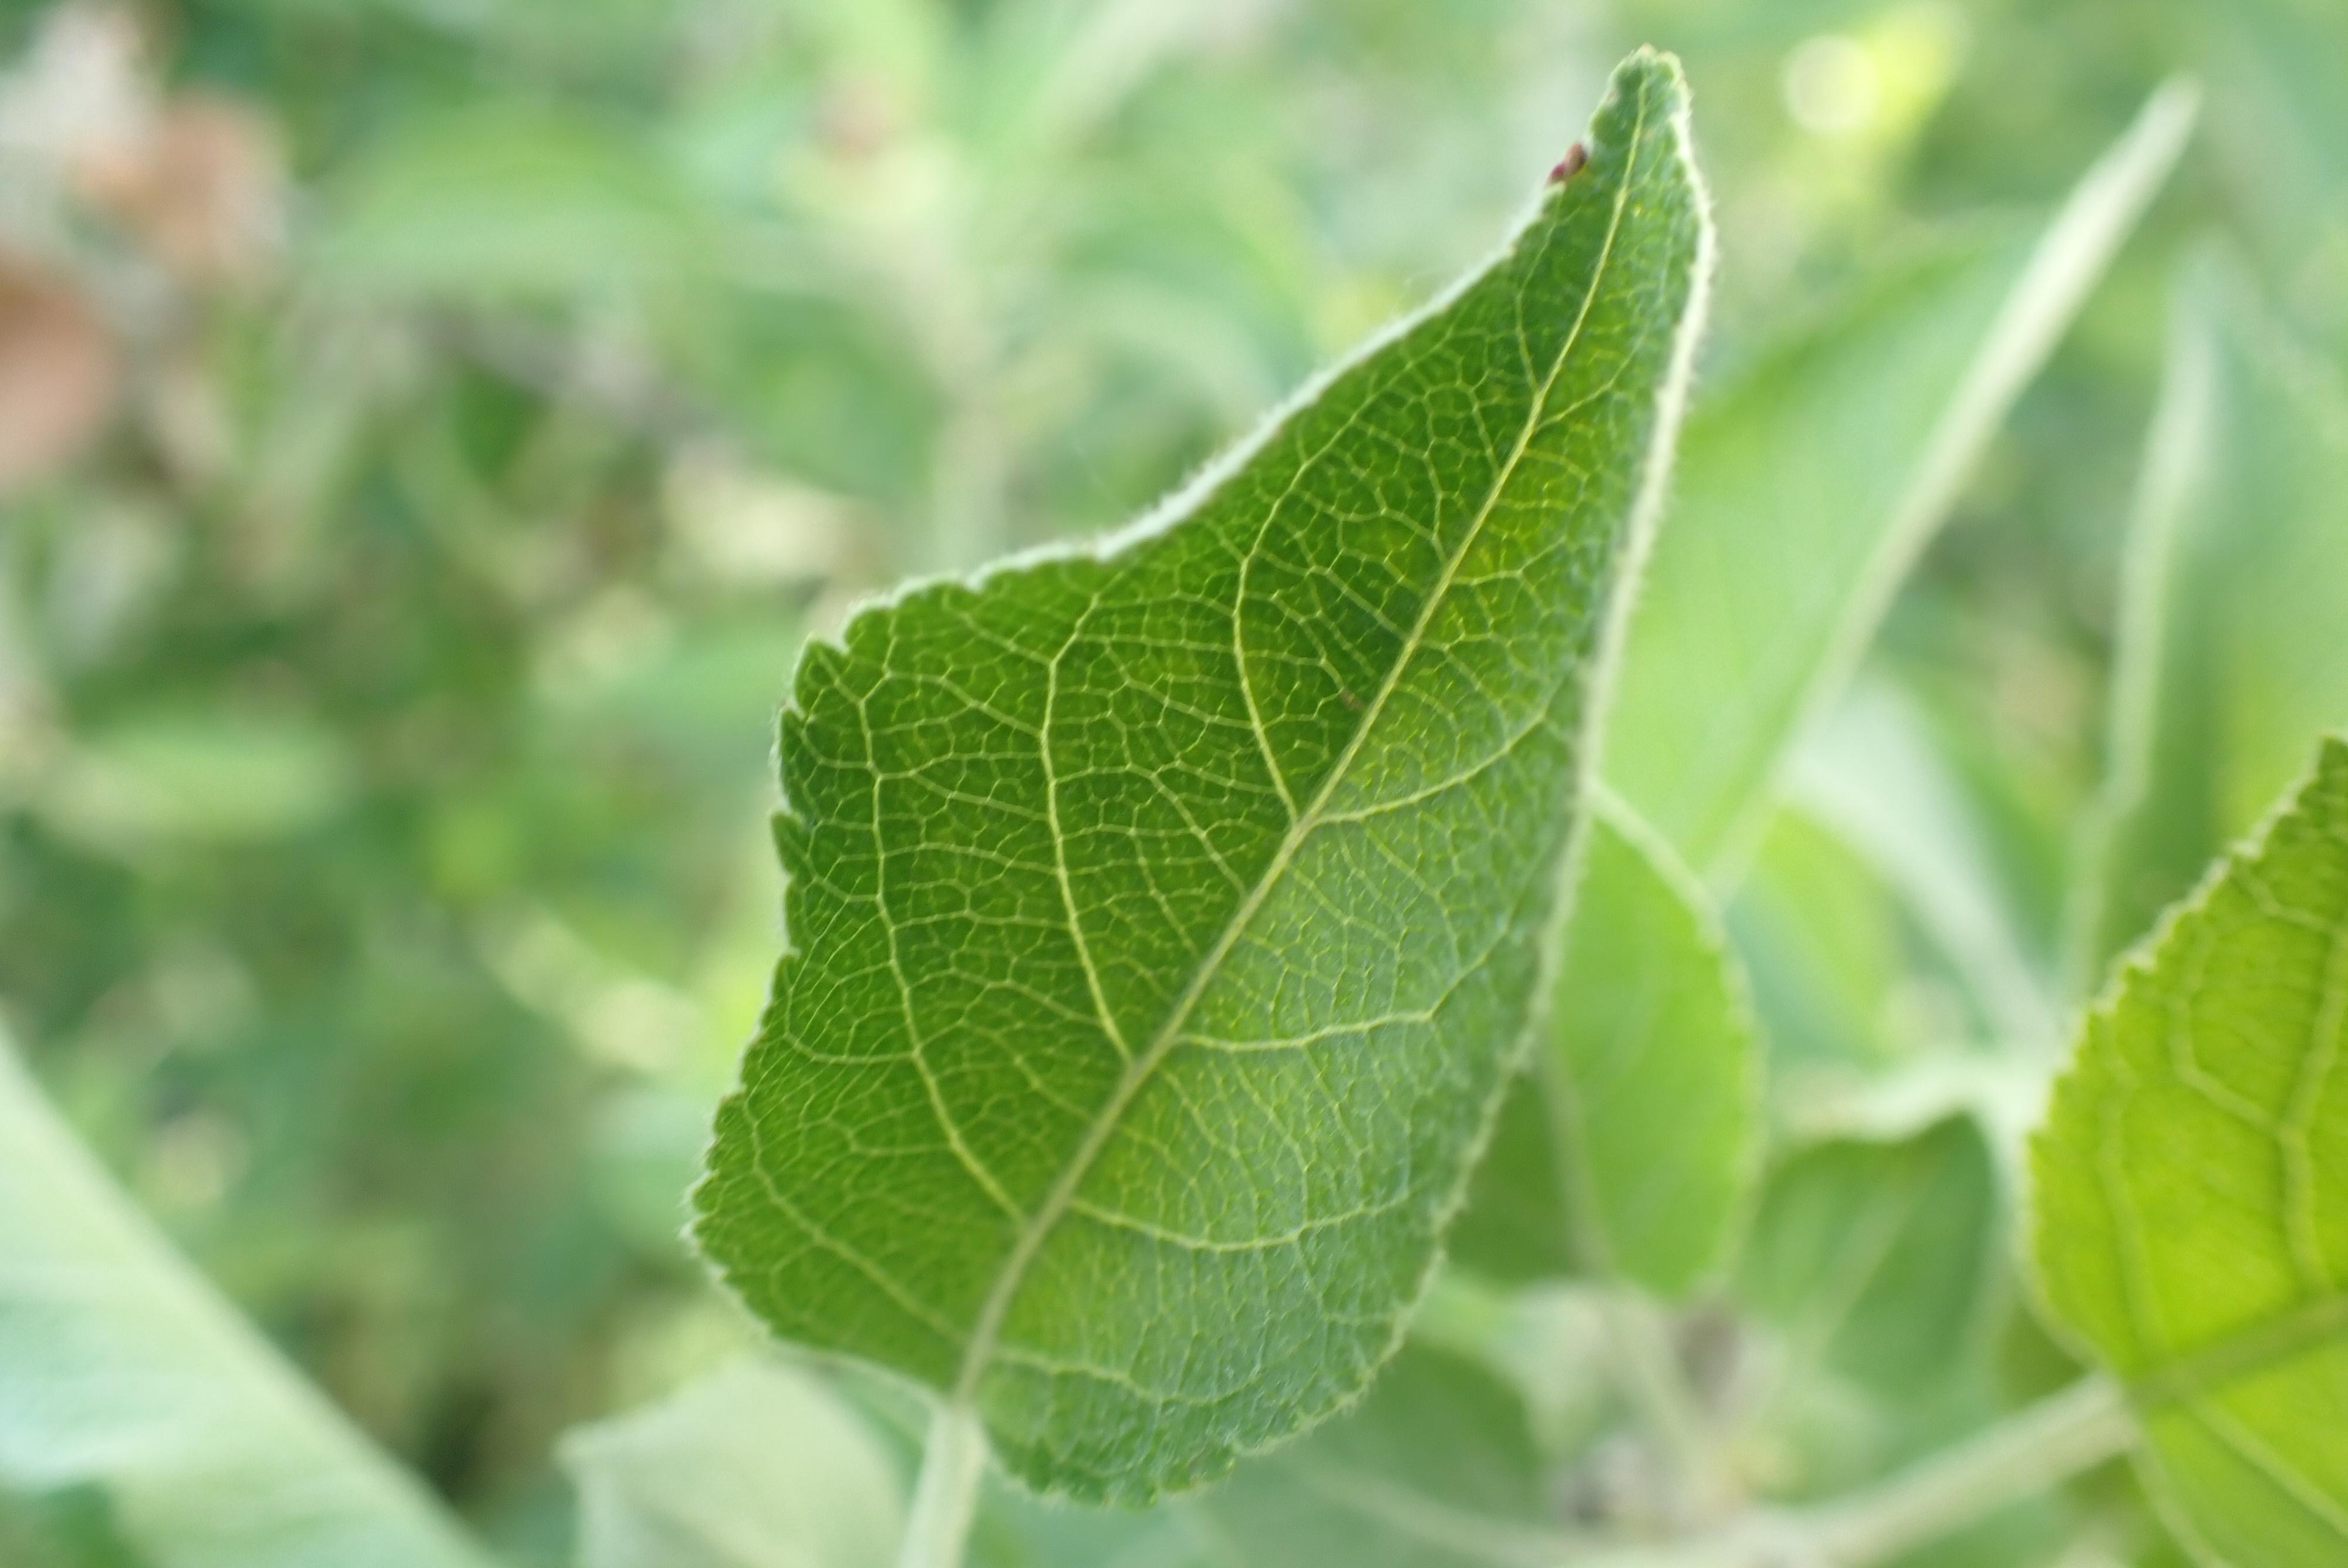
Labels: healthy